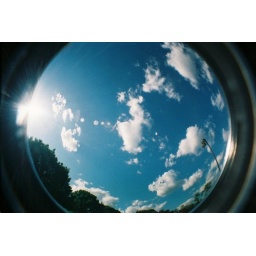
clouds in sky